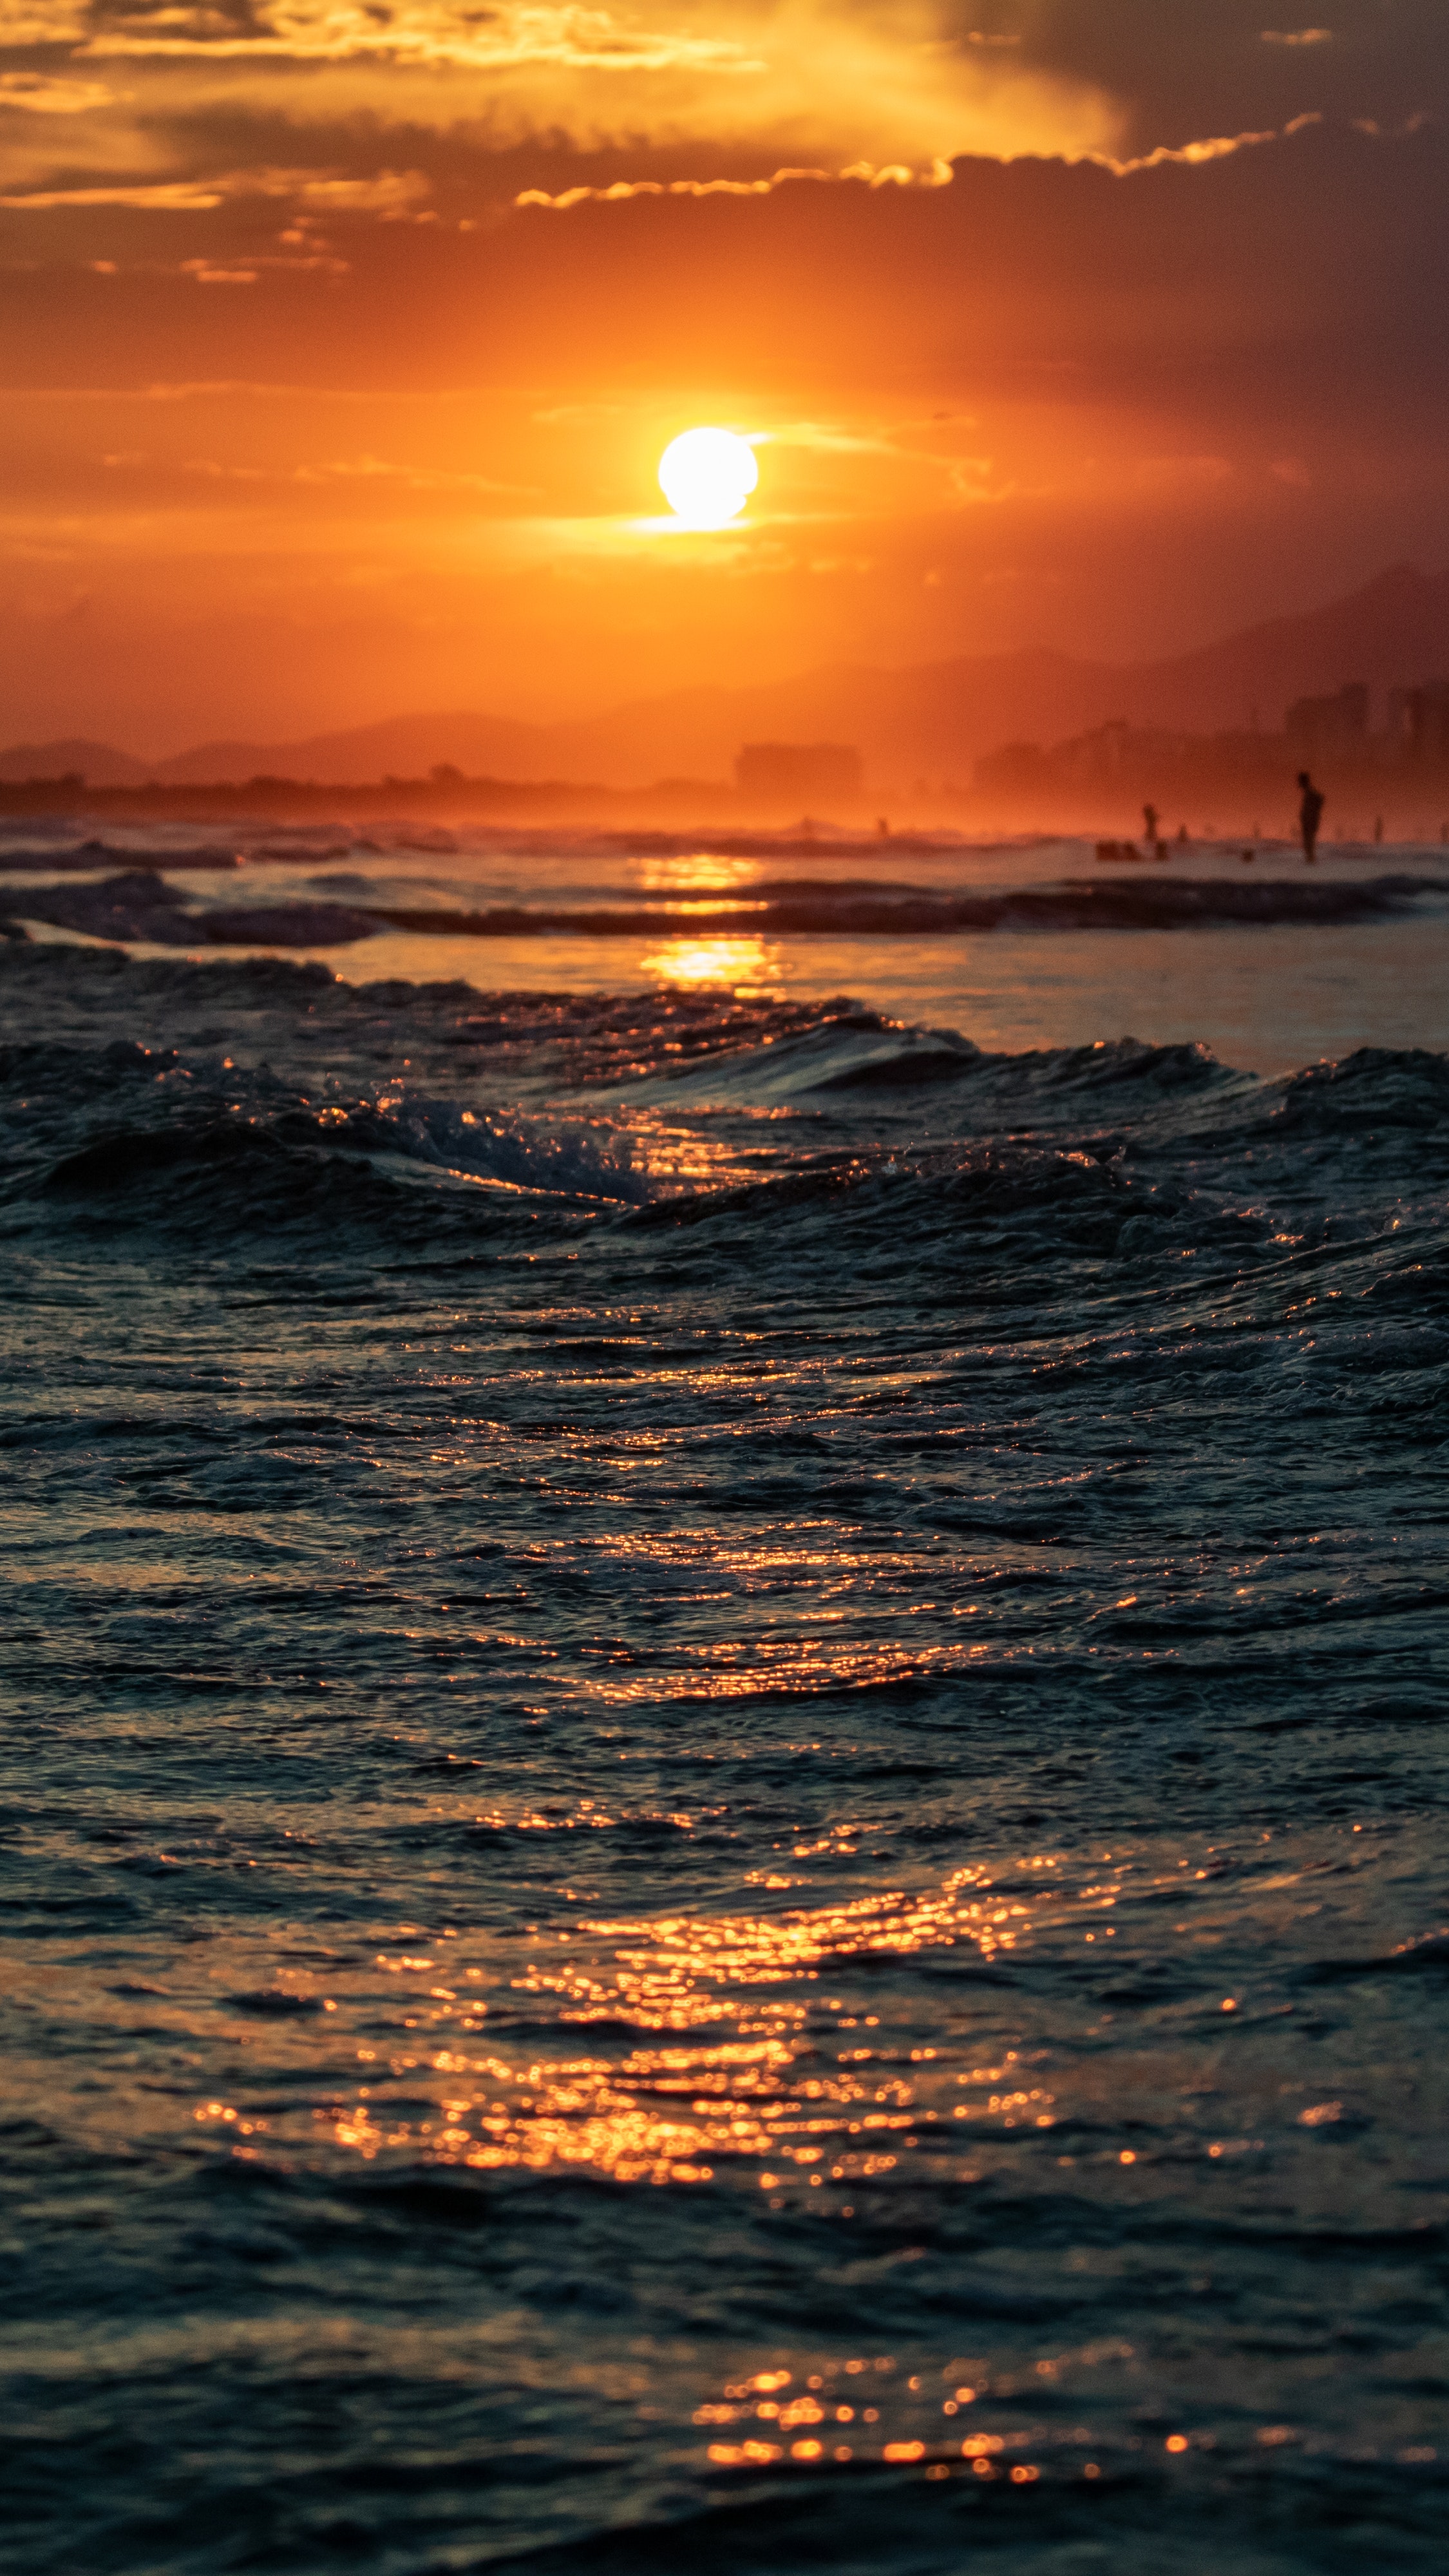
natural, cloud, water, sky, water resources, atmosphere, afterglow, ecoregion, nature, amber, natural landscape, orange, sunset, fluid, red sky at morning, dusk, beach, sunrise, sunlight, coastal and oceanic landforms, body of water, astronomical object, horizon, atmospheric phenomenon, sun, morning, wind wave, landscape, heat, waterway, cumulus, calm, shore, dawn, lake, headland, coast, wave, sound, evening, reflection, tree, tropics, rock, liquid, ocean, wind, bay, event, tide, inlet, vacation, seabird, celestial event, sea